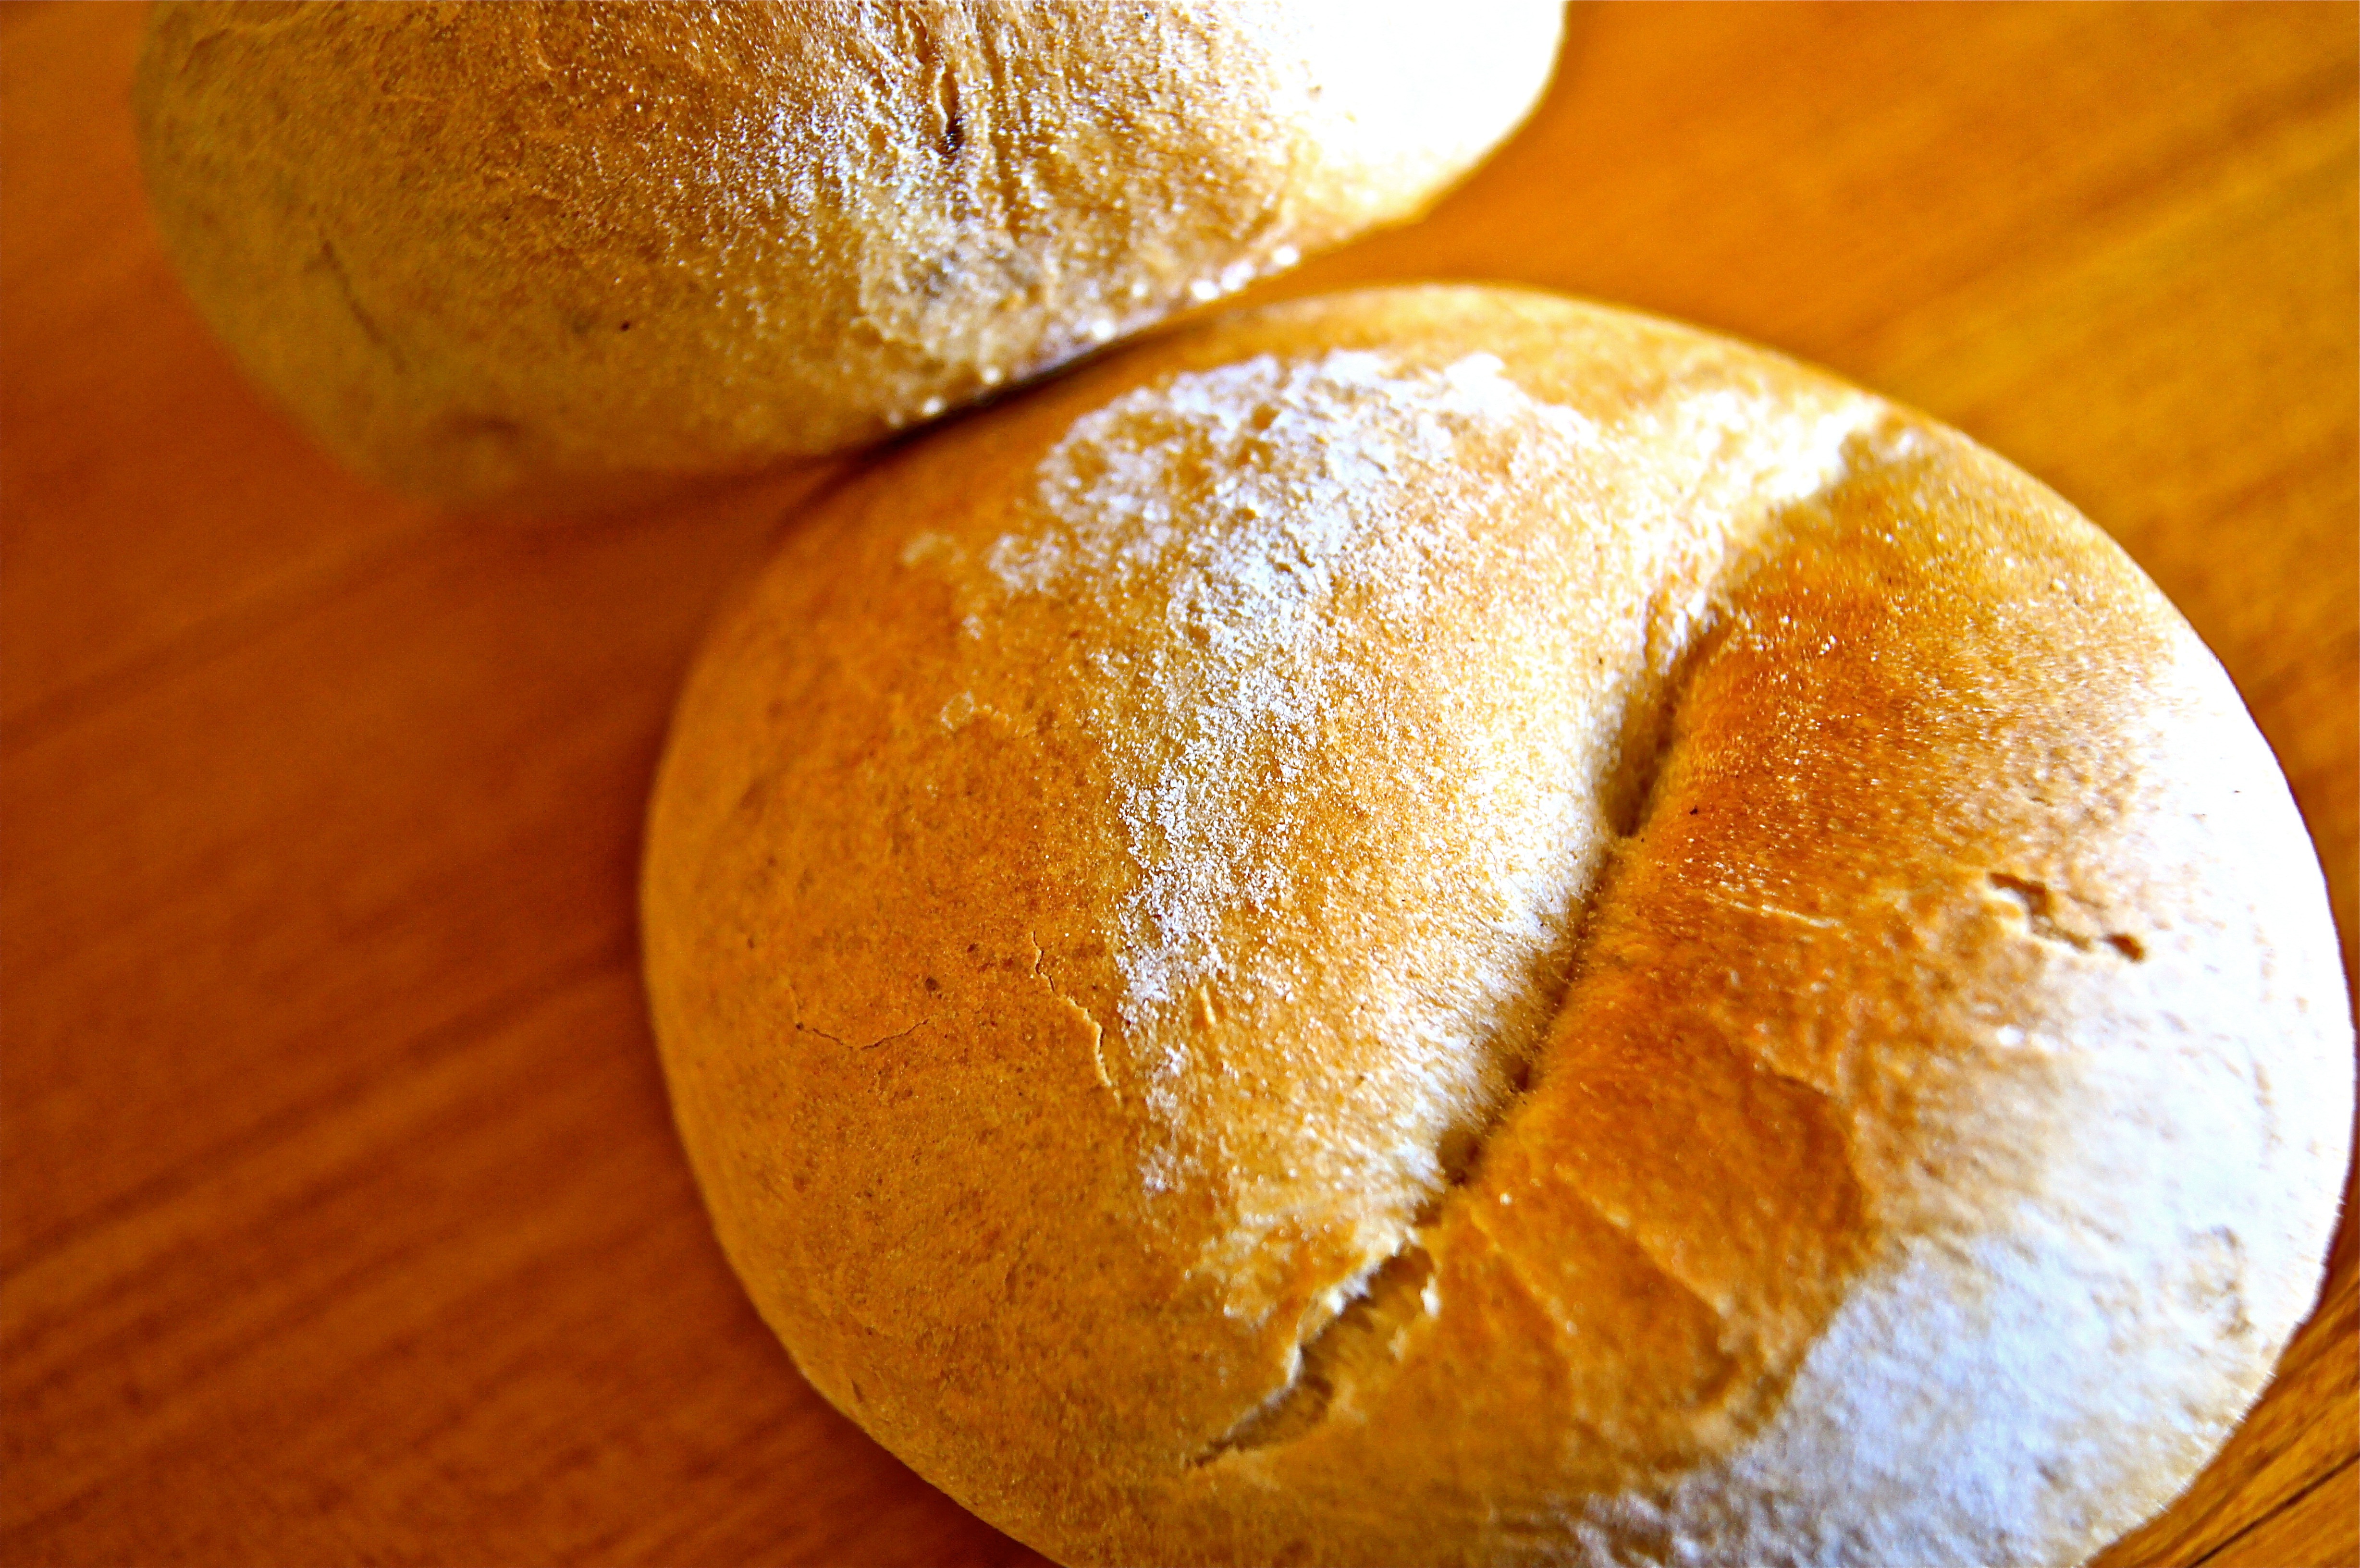
food, golden, produce, baking, eat, bread, loaf, bake, roll, calabaza, frisch, baked goods, bakers breakfast, grass family